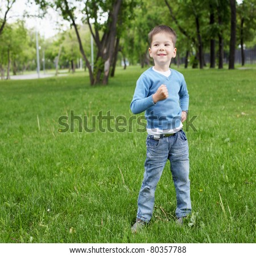
portrait of a happy little boy in the park